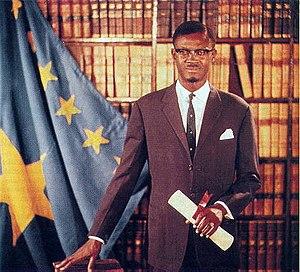
Des élections législatives, sénatoriales et provinciales se déroulent du 11 au 22 mai 1960 au Congo belge, actuelle République démocratique du Congo. Les élections précèdent de peu l'indépendance prise sur la Belgique le 30 juin 1960.
Patrice Lumumba est un homme d'État congolais, premier Premier ministre de la République démocratique du Congo de juin à septembre 1960. Il est, avec Joseph Kasa-Vubu, l'une des principales figures de l'indépendance du Congo belge.